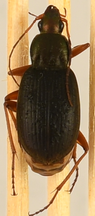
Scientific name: Chlaenius aestivus
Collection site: Smithsonian Environmental Research Center NEON (SERC), plot SERC_002